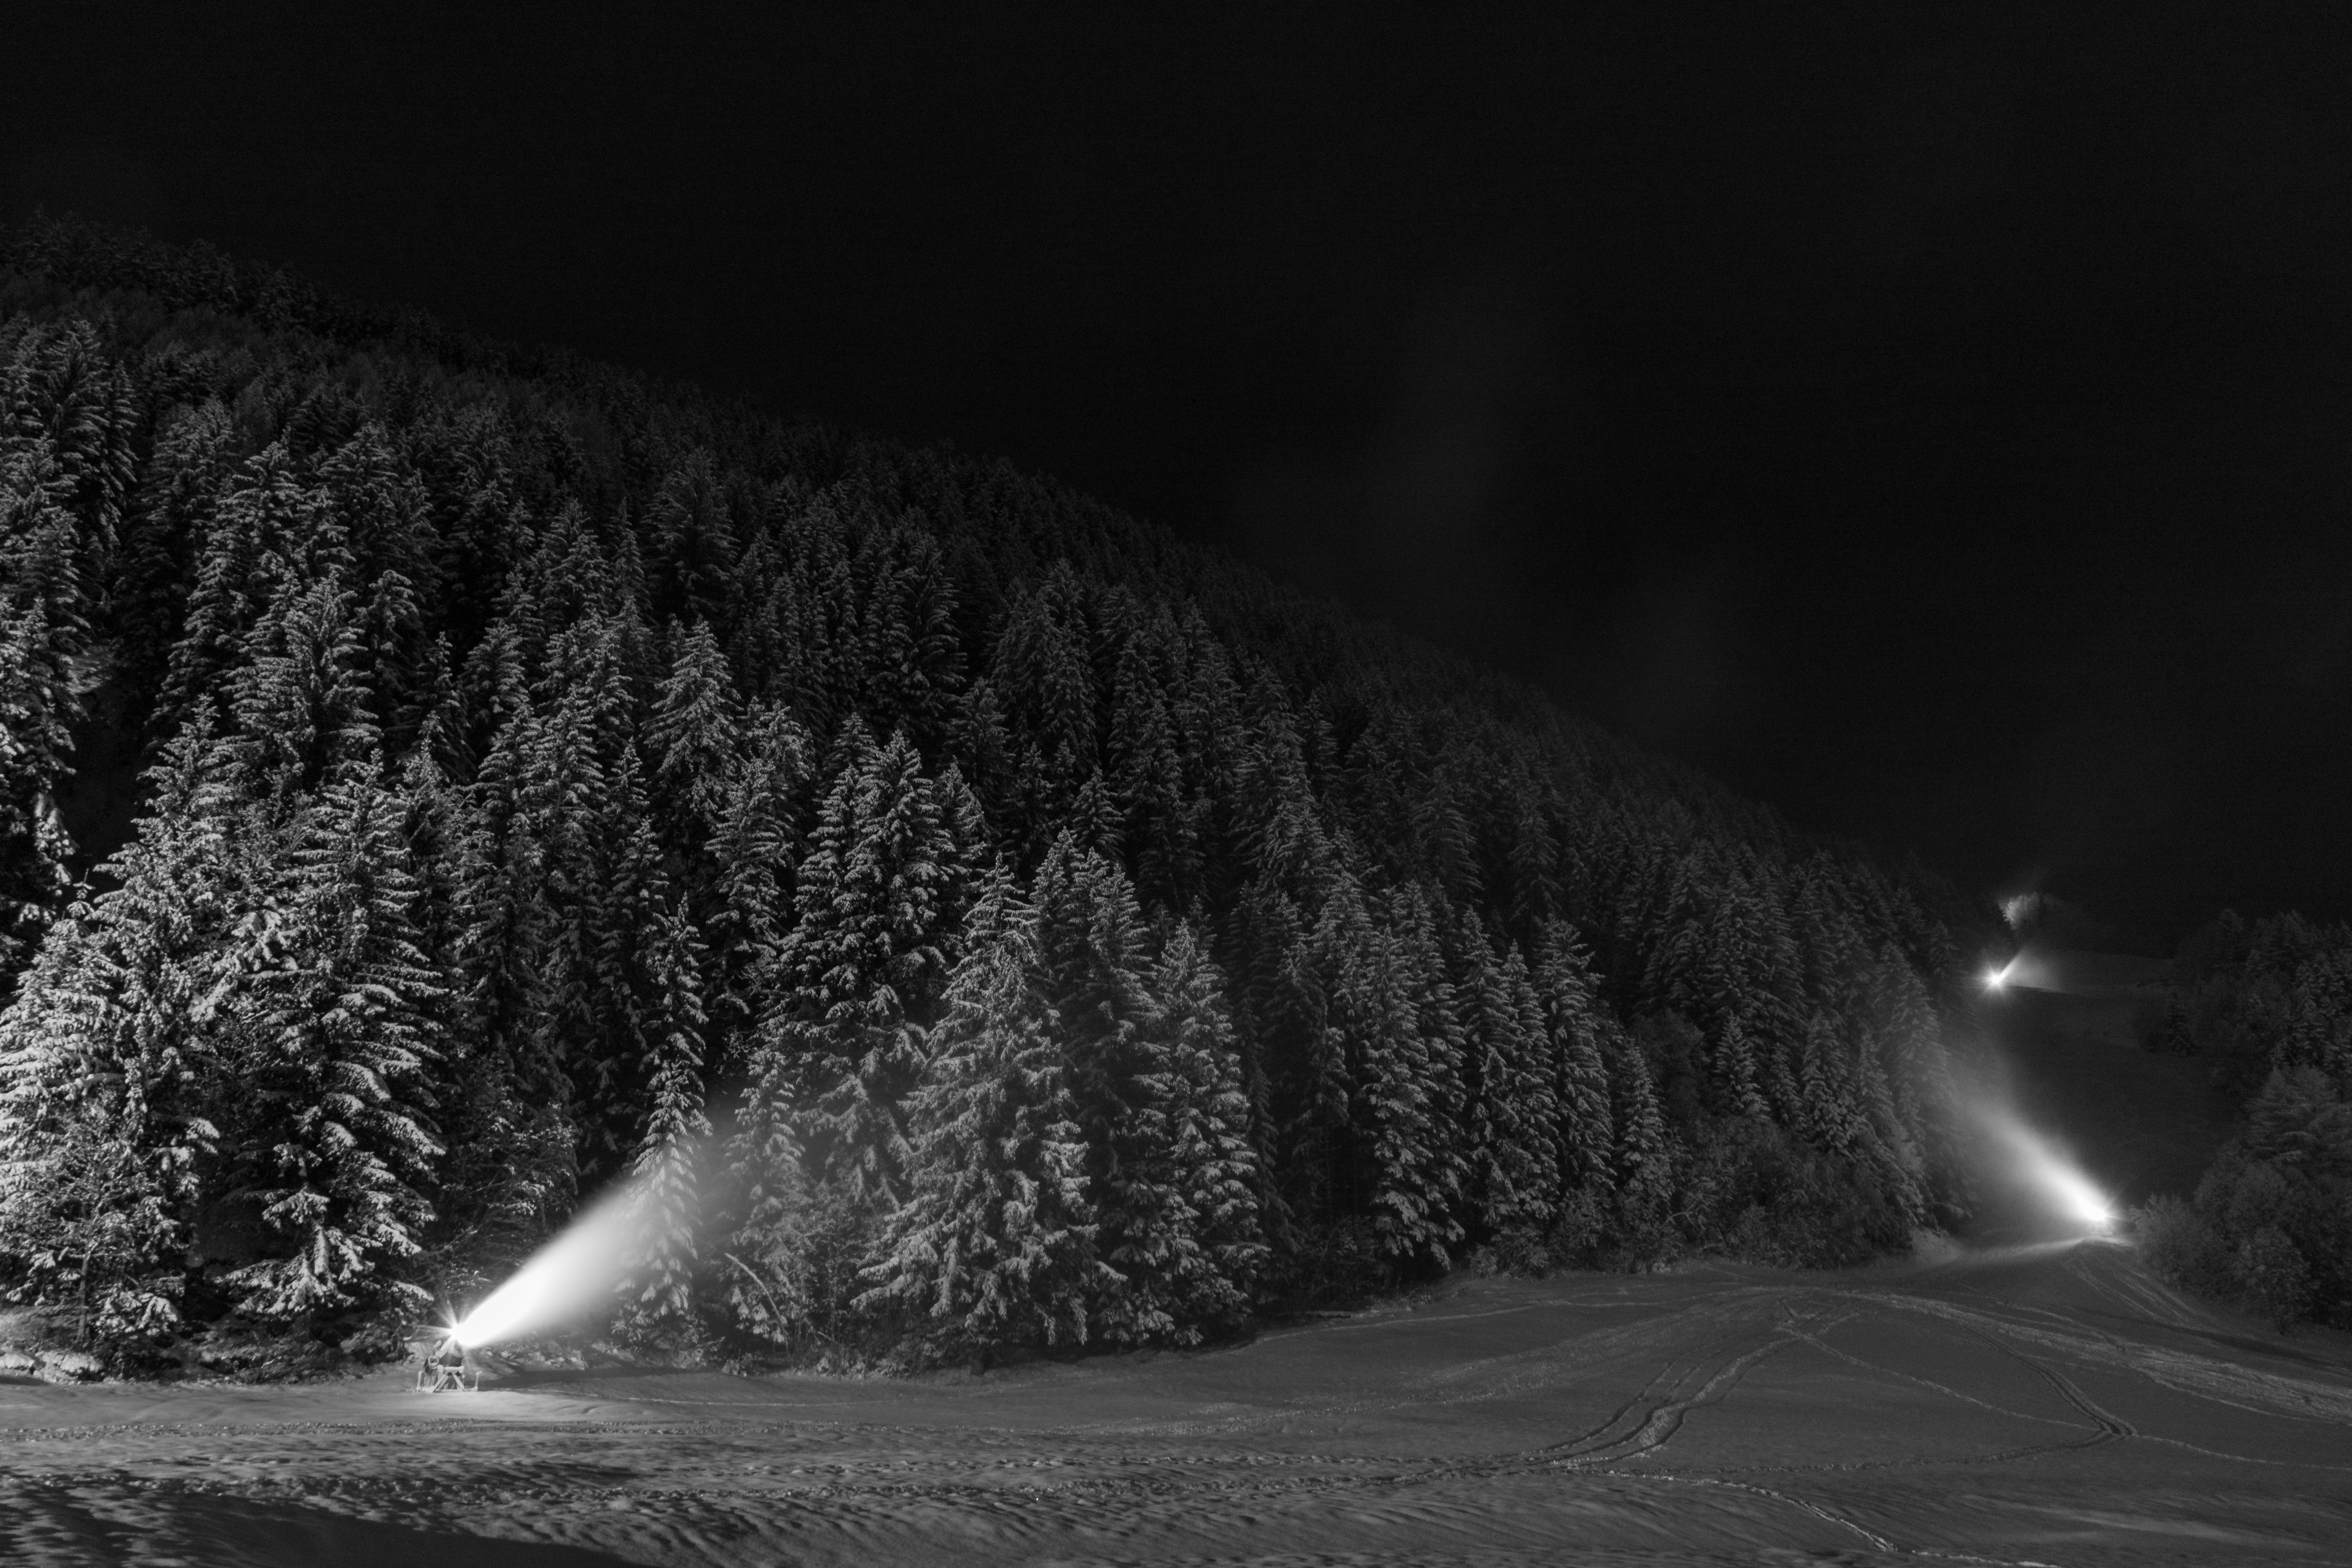
tree, nature, forest, snow, winter, light, black and white, mist, night, sunlight, evergreen, weather, darkness, black, monochrome, fir, moonlight, monochrome photography, atmospheric phenomenon